Henry Grow

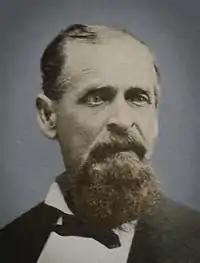
Henry Grow

Henry Grow, Jr. (October 1, 1817 – November 4, 1891) was a Latter-day Saint (Mormon) builder and civil engineer in pioneer-era Utah. His most notable achievement was aiding the construction of the Salt Lake Tabernacle on Temple Square in Salt Lake City, Utah. Grow engineered the meeting hall's unique elongated dome roof.